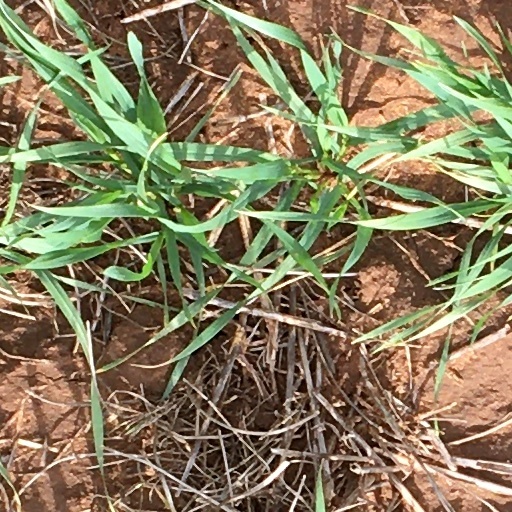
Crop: wheat